Milan I of Serbia

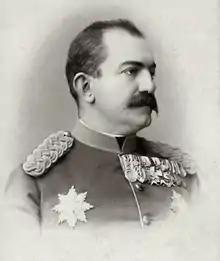
Milan in 1901

Milan Obrenović IV (22 August 1854 – 11 February 1901) reigned as the Prince of Serbia from 10 June 1868 until 1882, when he became King of Serbia, a title he held until his abdication on 6 March 1889. His son, Alexander I of Serbia, became the second King of Serbia.